Puzzle Panic

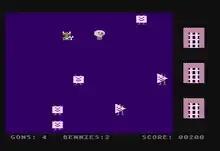
Gameplay screenshot (Atari 8-bit)

The player guides Benny, a light bulb, through a series of 11 puzzles, each with varying difficulty settings (a total of over 40 levels). At the completion of each level, there are a few available exits, each bearing an obscure symbol, which take Benny forward or back in the game (or possibly to repeat the level). The final level, the "Metasequence," is a cryptic puzzle with a non-explicit objective. Its original purpose was part of a contest: those who solved it correctly by the August 13, 1984 deadline could enter in a drawing to win a weekend at an Atlantic City casino with co-creator Ken Uston.